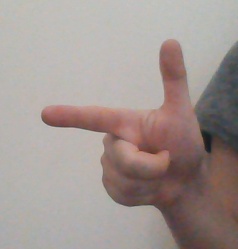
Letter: yaa